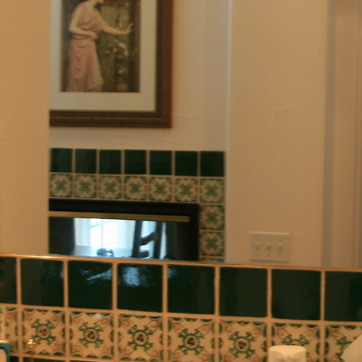
Material: tile